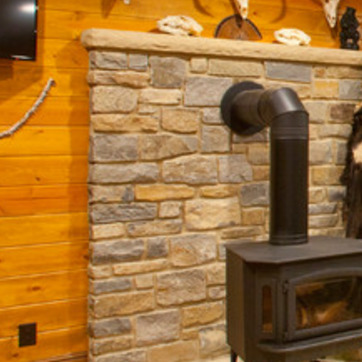
Material: stone